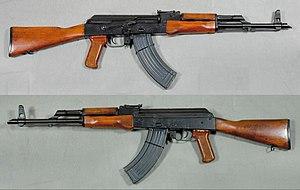
L'armée égyptienne est l'ensemble des forces militaires terrestres de l'Égypte, l'une des quatre branches des Forces armées égyptiennes.
L'AKM est la version en tôle emboutie de l'AK-47 afin d'en réduire les coûts de production. Il a remplacé son prédécesseur dans l'Armée rouge puis dans celles des pays du Pacte de Varsovie. Produit massivement, il représente l'essentiel des Kalachnikov utilisés dans le monde. Les médias confondent souvent AK-47 et AKM.